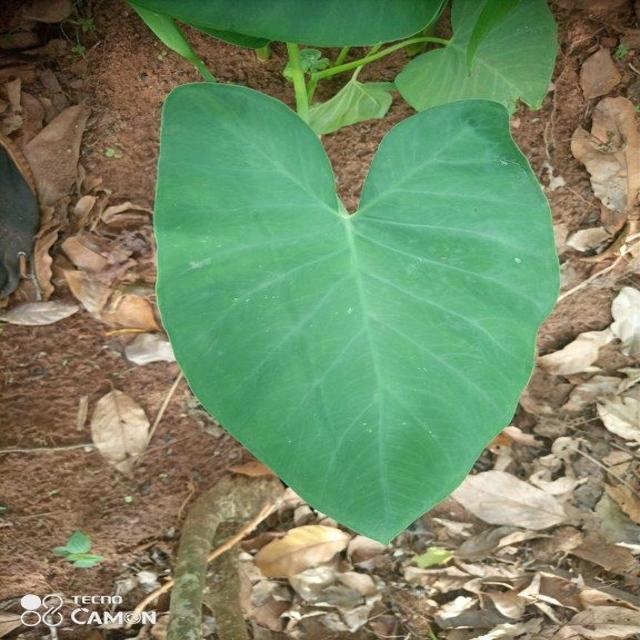
Label: Healthy